Fadey Sargsyan

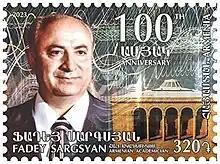
Sargsyan on a 2023 stamp of Armenia

Fadey Sargsyan (September 18, 1923 – January 10, 2010) was an Armenian scientist and politician.